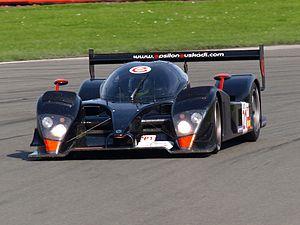
Epsilon Euskadi est une équipe de course automobile du Pays basque.
La Epsilon Euskadi ee1 est un prototype de course de conception espagnole, homologué pour concourir dans les catégories LMP1 et LMP2 de l'Automobile Club de l'Ouest. Elle a cependant uniquement concourut en catégorie LMP1.
Shinji Nakano, né le 1ᵉʳ avril 1971 à Osaka au Japon, est un pilote automobile japonais, qui disputa le championnat du monde de Formule 1 pendant deux saisons, en 1997 et 1998.